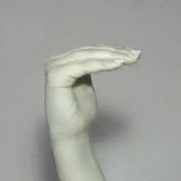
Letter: haa